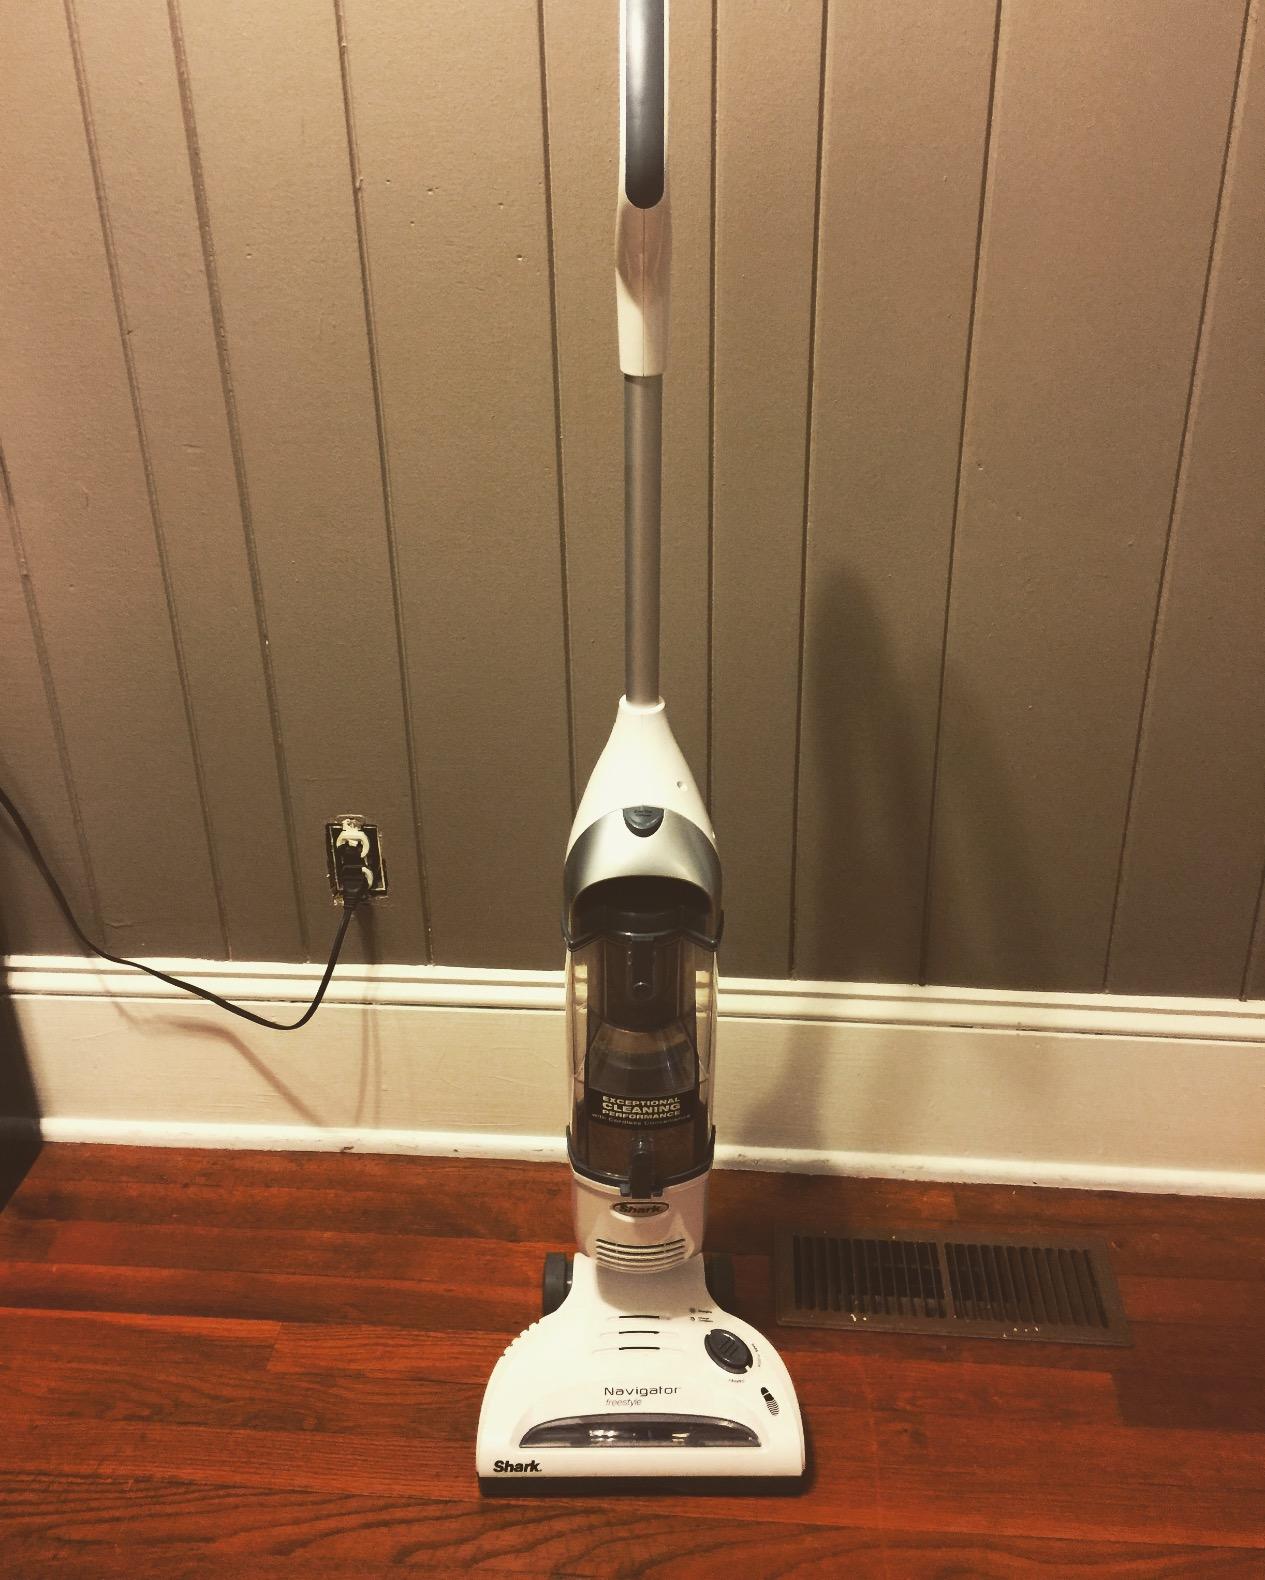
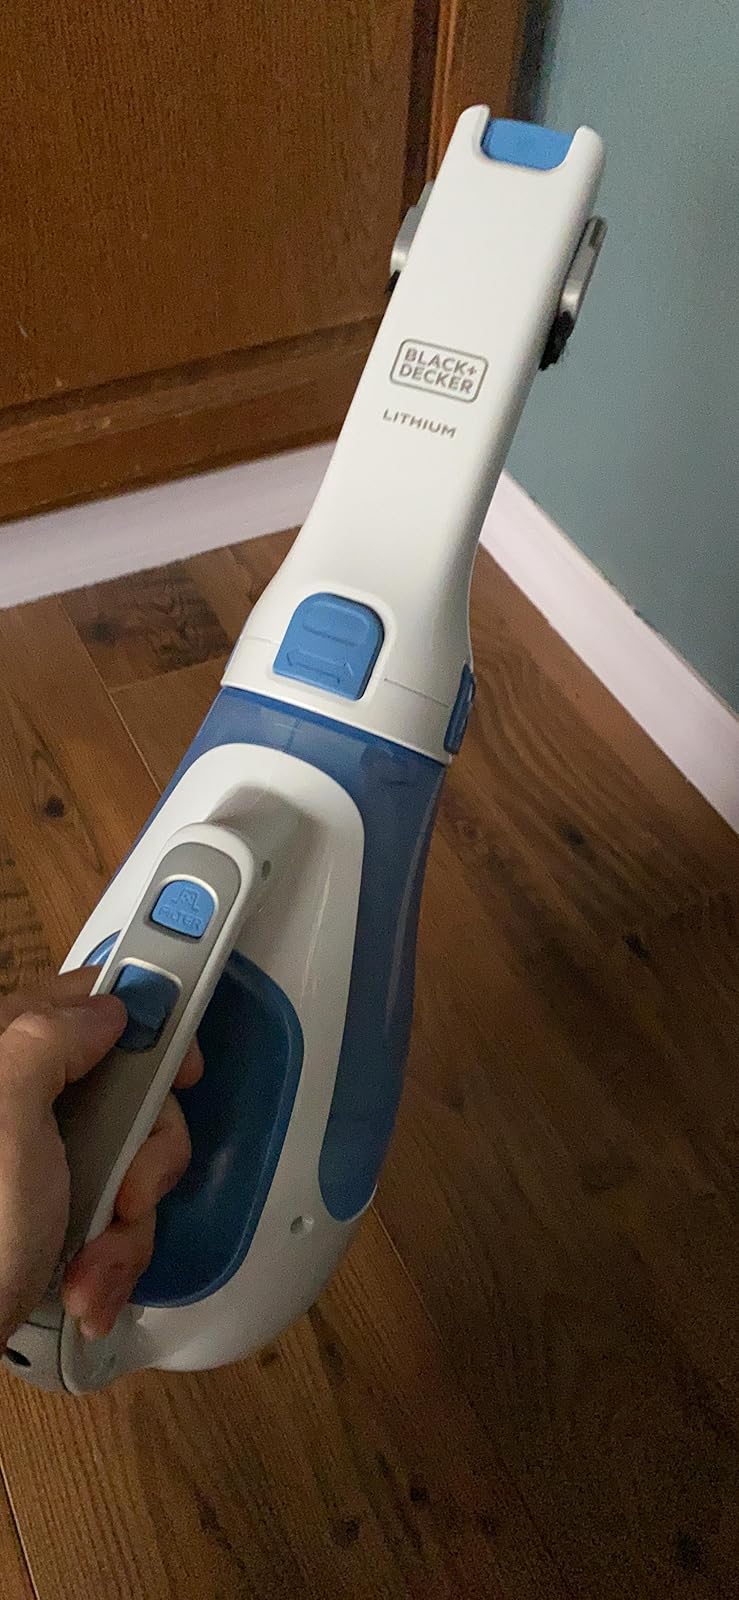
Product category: items_vacuum
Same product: no